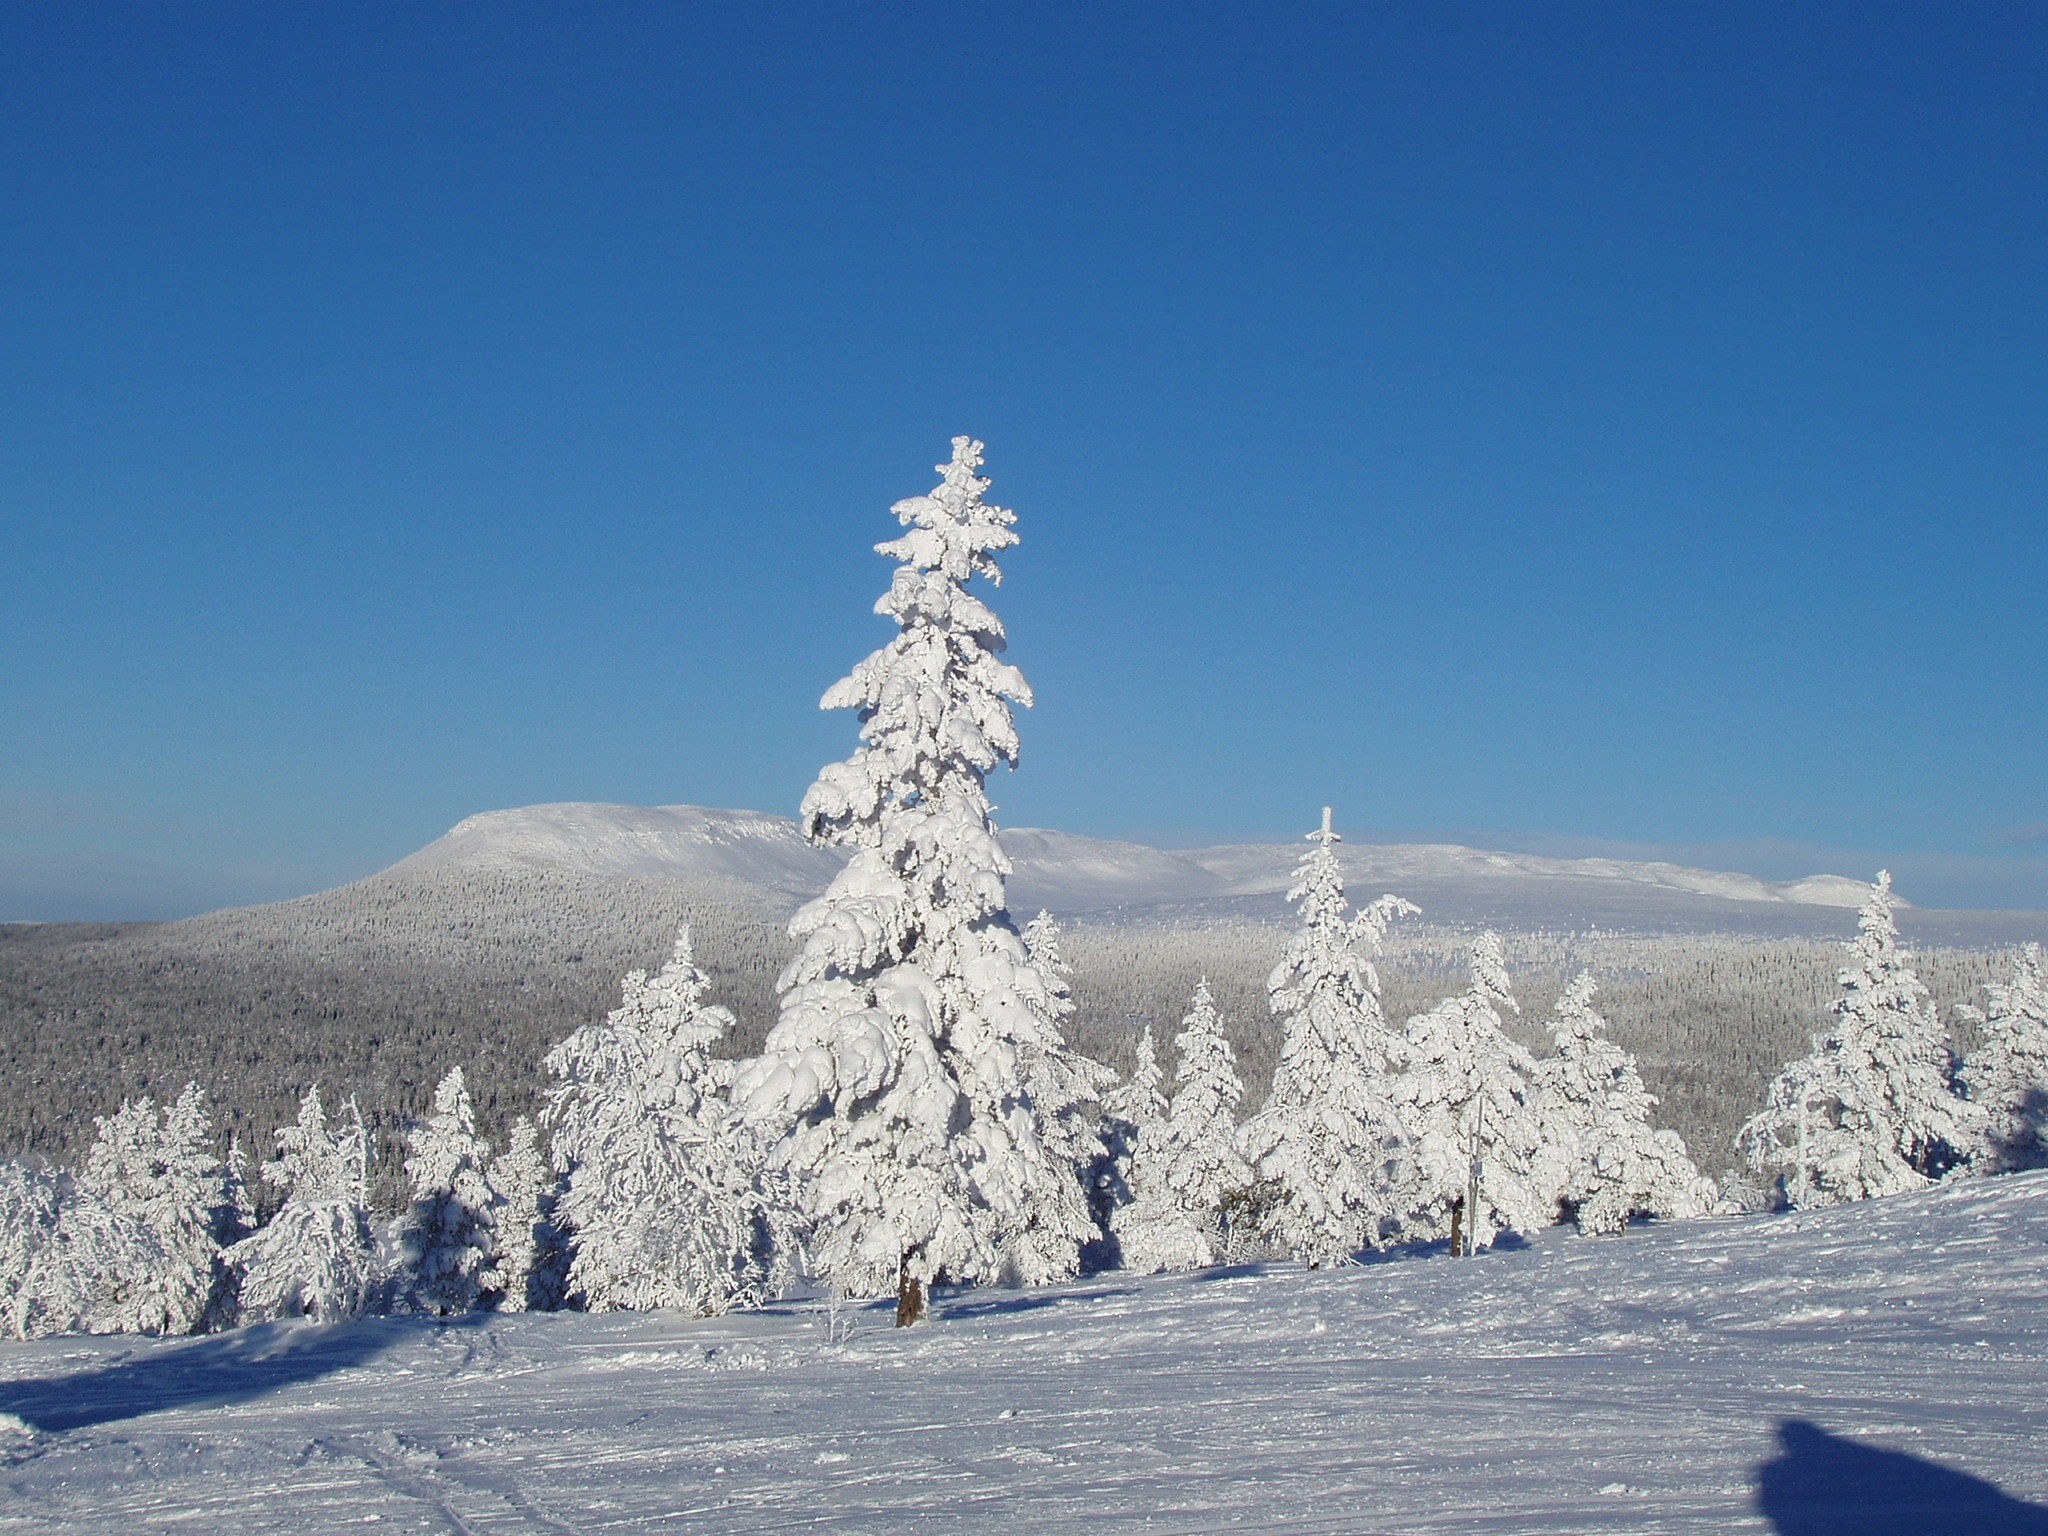
tree, mountain, snow, winter, frost, mountain range, ice, natural, weather, season, winter sport, 2, piste, freezing, geological phenomenon